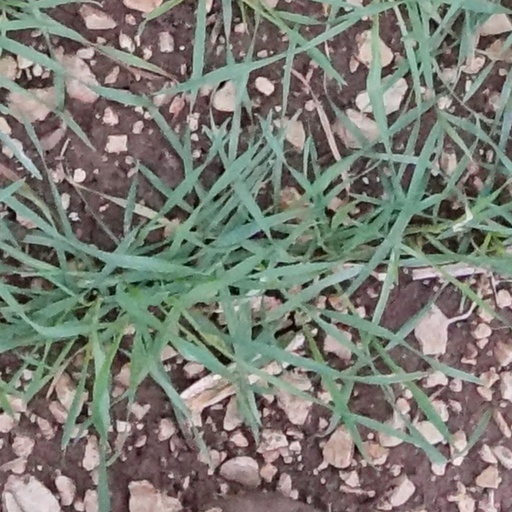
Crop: wheat